Muscle imbalance

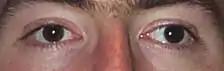
Strabismus, an ocular condition that prevents both eyes simultaneously focusing on the same point

Lazy eye, in particular strabismus may be the result of coordination between the extraocular muscles, which prevents a person on directing both eyes in unison towards the same fixation point. The main cause of strabismus is usually the muscular imbalance of the six surrounding muscles that allow both eyes to focus on the same object. As each eye does not have the same focus, different images are sent to the brain, confusing it, resulting in the brain ignoring the image from the weaker eye and if left untreated will cause a loss of vision in the ignored eye called amblyopia. Further symptoms of strabismus include decreased vision, double vision, headaches, asthenopia and eye fatigue.